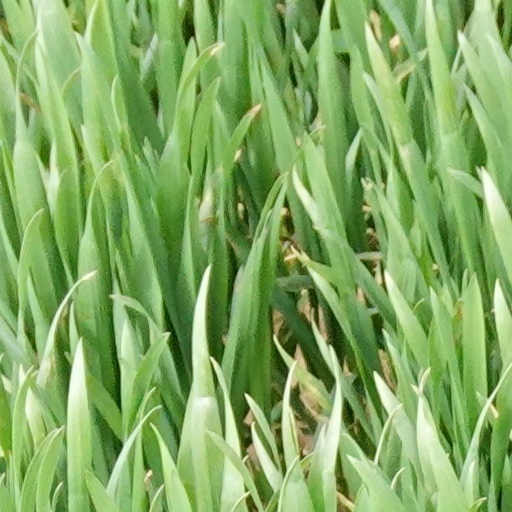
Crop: wheat